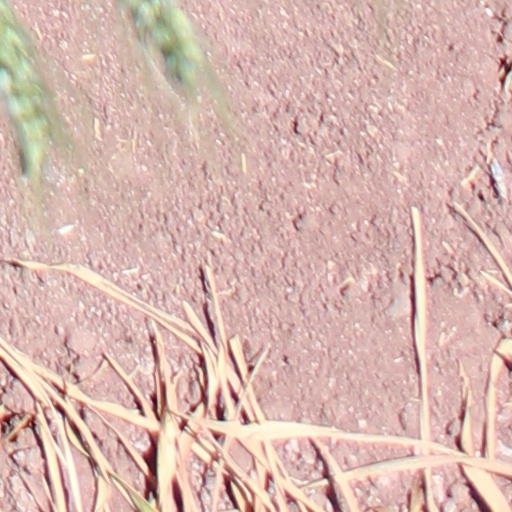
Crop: wheat